Soviet War Memorial (Treptower Park)

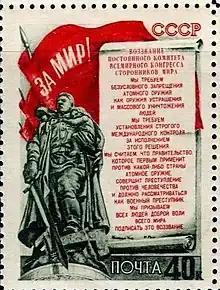
The statue depicted on a 1951 Soviet stamp, with the text of the Stockholm Appeal

Since 1995, an annual vigil has taken place at the memorial on 9 May, organised by (among others) the ). The motto of the event is the "Day of Freedom", corresponding to Victory Day, a Russian holiday and the final surrender of German soldiers at the end of World War II.